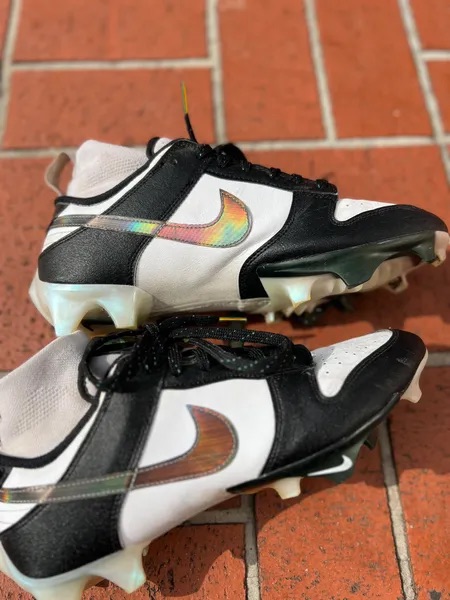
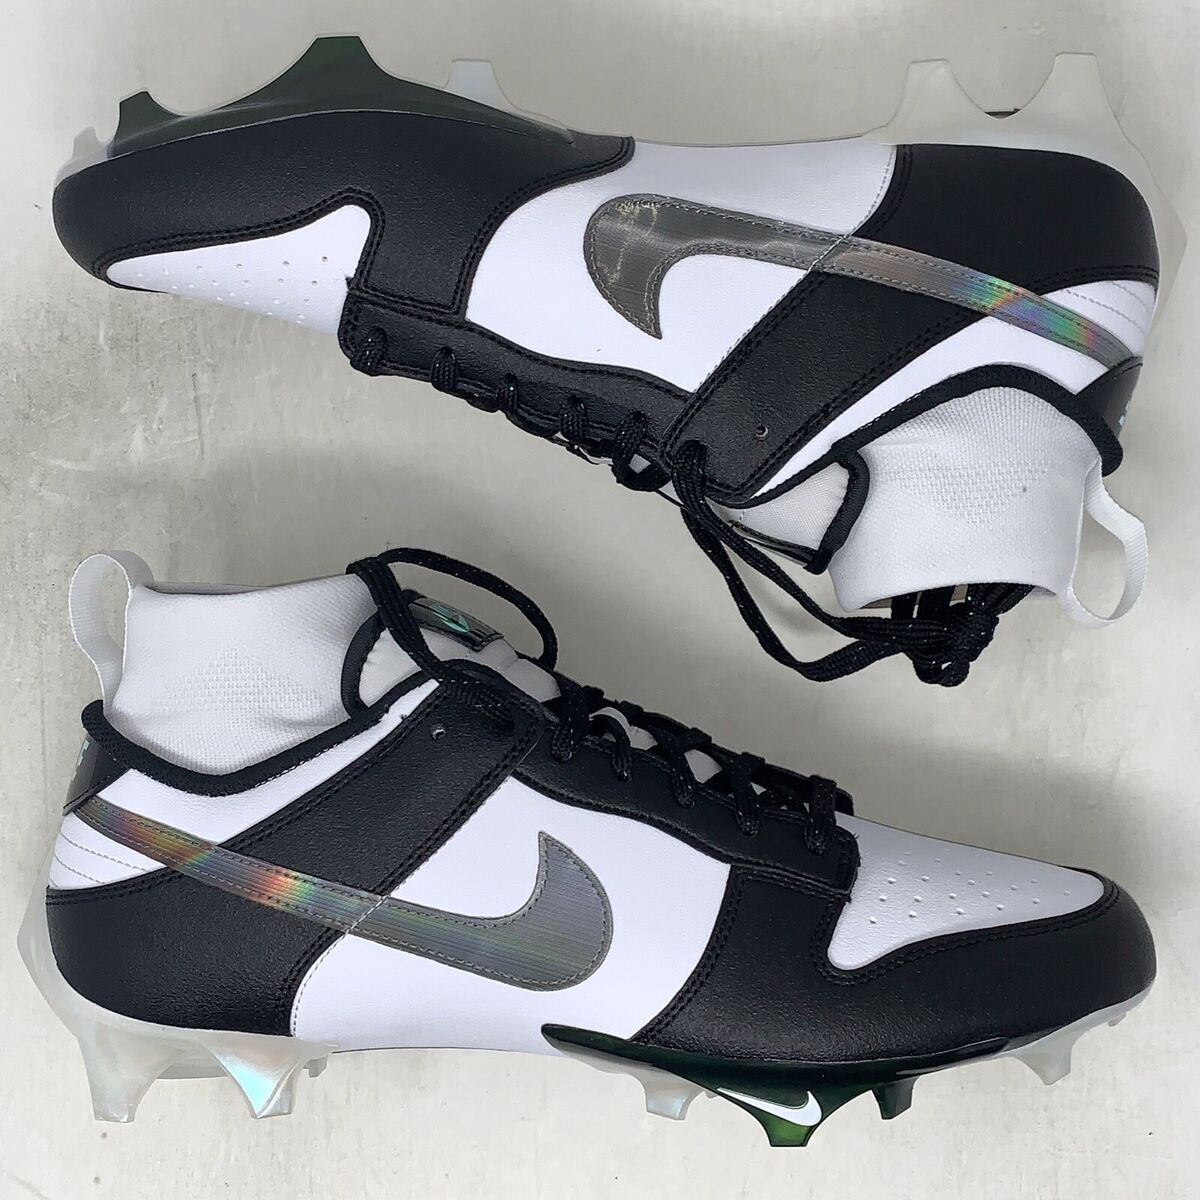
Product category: misc
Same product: yes